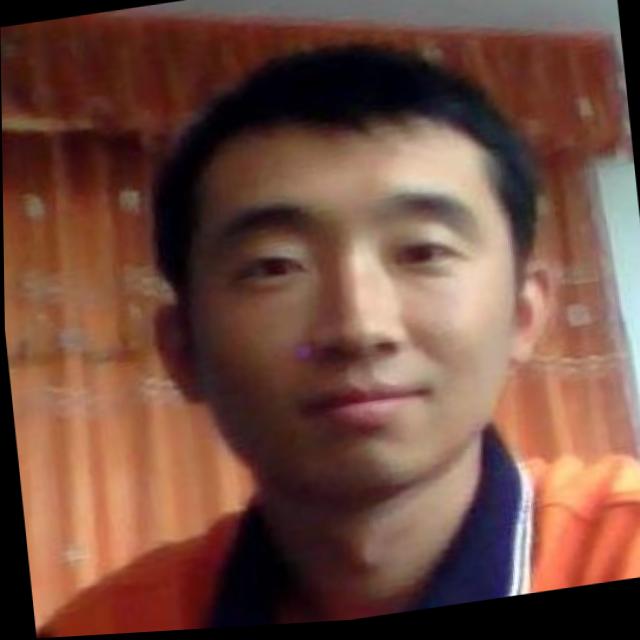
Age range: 21-44